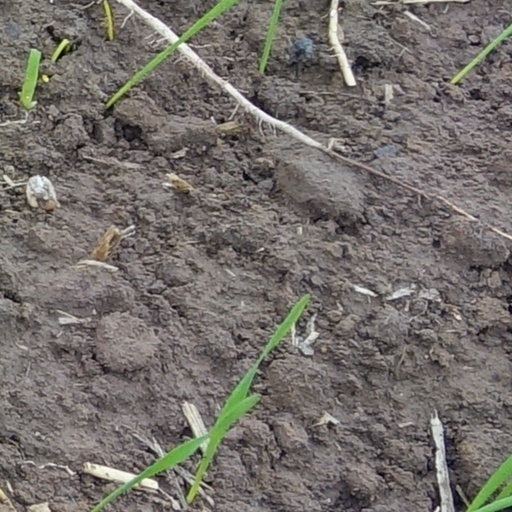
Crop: wheat